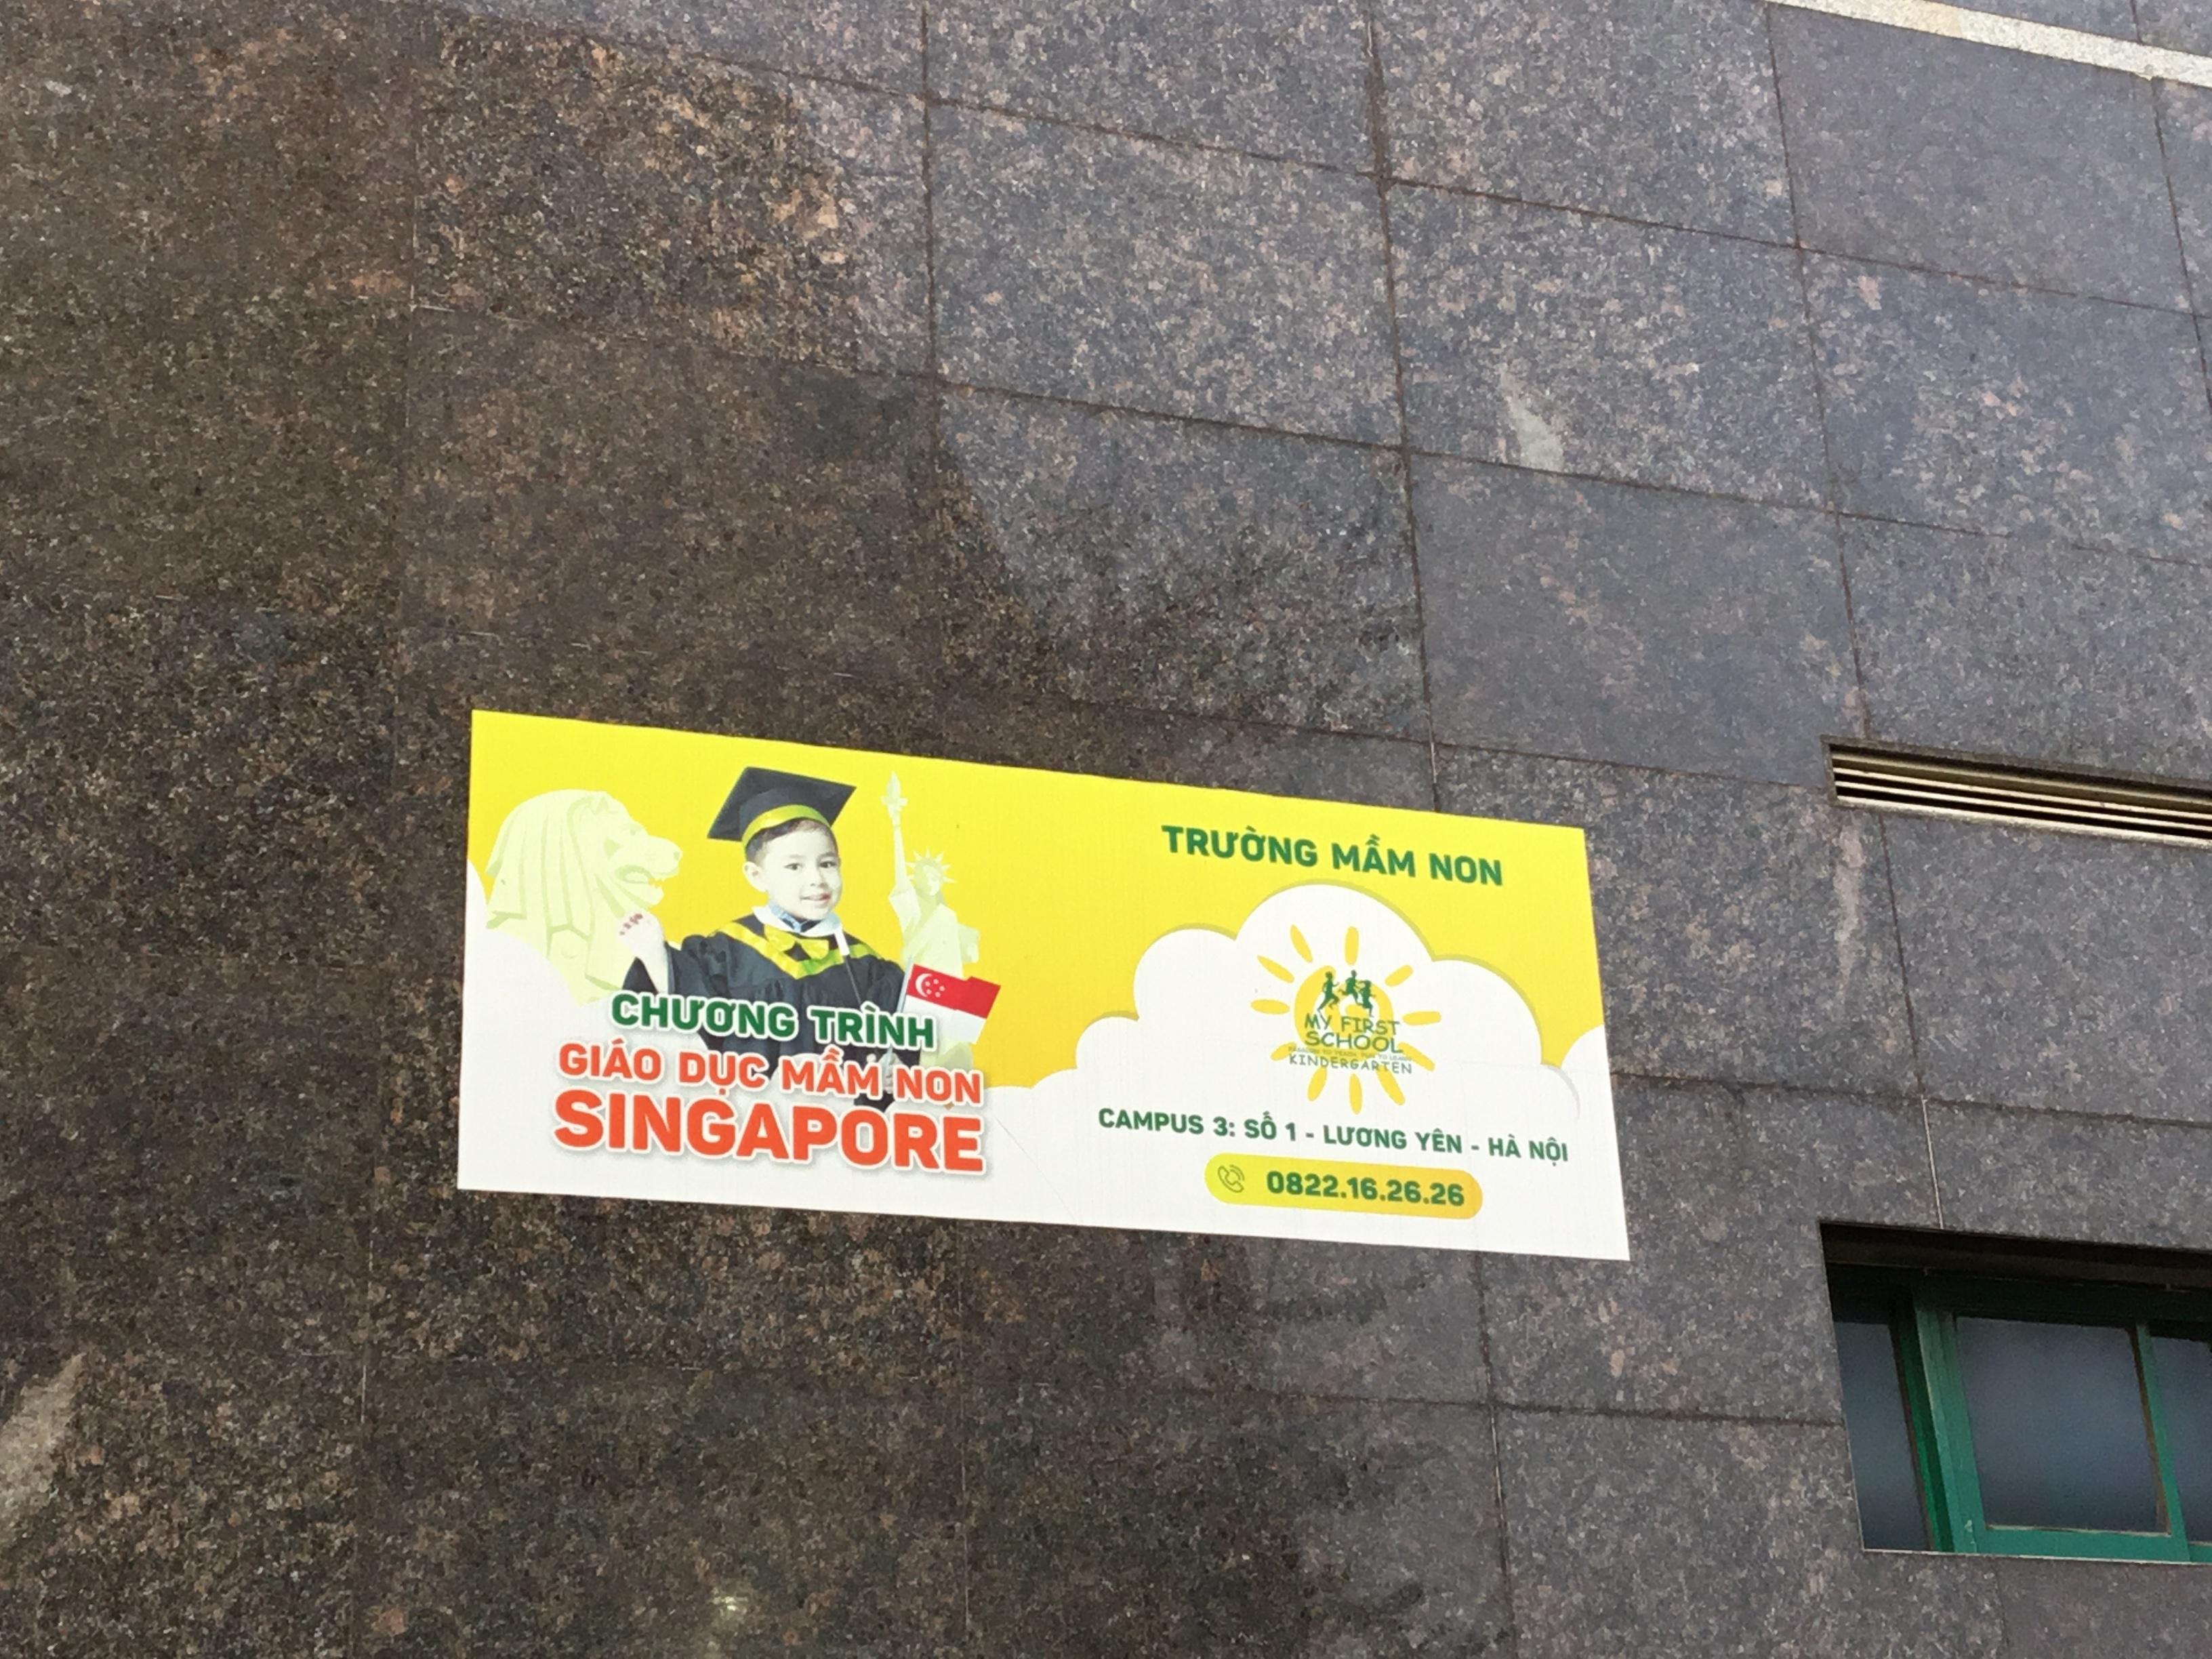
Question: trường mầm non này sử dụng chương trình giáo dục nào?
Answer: trường mầm non này sử dụng chương trình giáo dục mầm non singapore